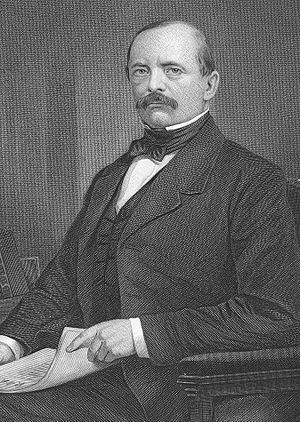
Velfærdsstat
Otto von Bismarck nævnes ofte som grundlægger af velfærdsstaten
En velfærdsstat er en stat, der varetager en række funktioner, der har som intention at fremme velfærden for landets borgere. Målsætningen er lige adgang til en række offentlige tilbud, f.eks. på uddannelsesområdet samt et retskrav på kompensation for indtægtstab, f.eks ved arbejdsløshed eller sygdom. En velfærdsstat har således funktioner, der rækker ud over blot at yde landets borgere sikkerhed. Disse funktioner planlægges i den offentlige sektor og er i en eller anden grad finansieret af staten. Alt efter hvilken velfærdsmodel, der er tale om, kan disse ydelsers størrelse og målgruppe samt fordelingsprincipper variere. Gældende for alle velfærdsstater er, at de foretager reguleringer af arbejdsmarkedet, og at deres ydelser omfatter uddannelsesstøtte, samt en række sociale ydelser ved sygdom, fattigdom eller i forbindelse med pension. Velfærdsstaten skal altså sikre en minimumslevestandard, i fald borgeren ikke selv kan sørge for denne. Velfærdsstaten er et modstykke til minimalstaten, der foretrækkes af liberale tænkere.